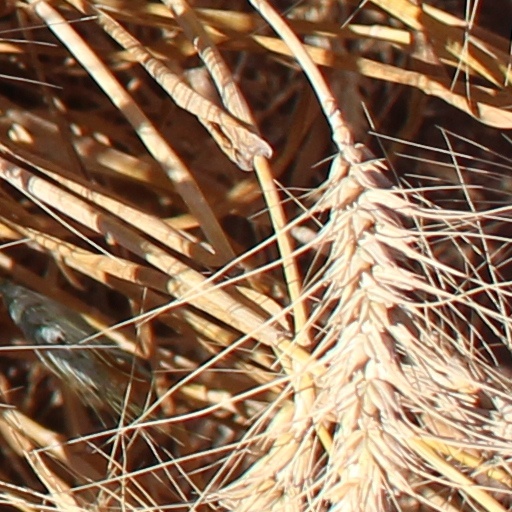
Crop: wheat